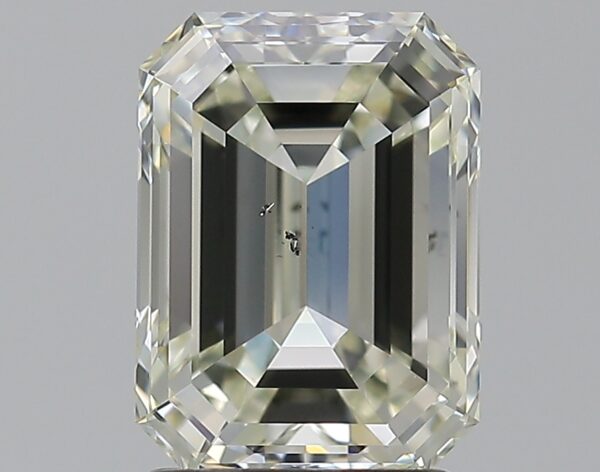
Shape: emerald
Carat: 1.9
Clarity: SI1
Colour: M
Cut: EX
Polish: EX
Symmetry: EX
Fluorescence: F
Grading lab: GIA
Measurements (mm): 8.25 x 6.1 x 4.02